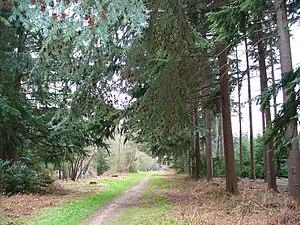
La forêt d'Alice Holt est une forêt royale du Hampshire, à 5 km au sud de Farnham, dans le Surrey. Cette ancienne chênaie était particulièrement réputée pour la qualité de son bois dans les chantiers navals de la Royal Navy aux XVIIIᵉ et XIXᵉ siècle. Elle est aujourd'hui surtout riche en conifères. La Commission des forêts du Royaume-Uni a pris en charge l'exploitation de ce massif en 1924, et l'ancienne maison de chasse d'Alice Holt Lodge abrite depuis 1946 un centre de recherche. La forêt fait désormais partie du parc national des South Downs, créé le 31 mars 2010, et occupe la pointe nord du parc.